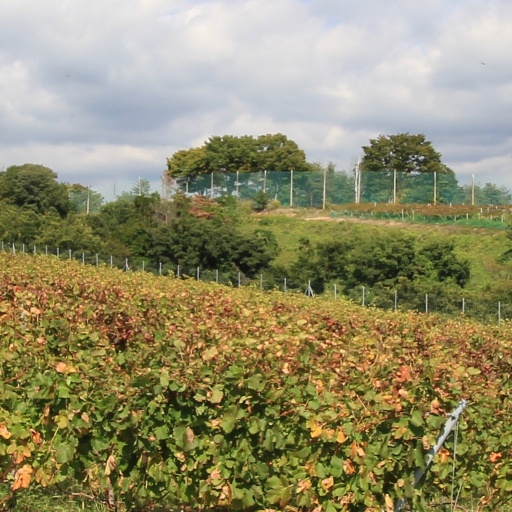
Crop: grape